Evil Toons

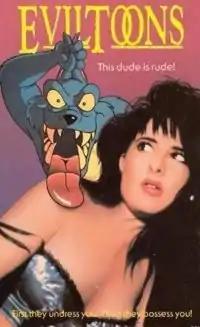
Laserdisc cover

Evil Toons is a 1992 American live-action/adult animated comedy horror B movie written and directed by Fred Olen Ray. The film is a light spoof of traditional haunted-house films.